2023 Asian Men's Club League Handball Championship

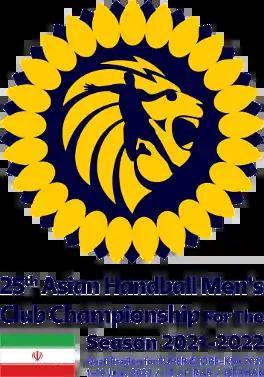
Logo of 25th AHF Asian Men's Club League Handball Championship

‌The 2023 Asian Club League Handball Championship is the 25th edition of the championship scheduled to be held from 1 to 10 June 2023 at Isfahan, Iran under the aegis of Asian Handball Federation. It will be the fourth time in history that the championship was organised by the Islamic Republic of Iran Handball Federation. It also acted as the qualification tournament for the 2023 IHF Men's Super Globe, with top team from the championship directly qualifying for the event to be held in Dammam, Saudi Arabia. Al-Jaish SC from Syria withdrew before the draw.